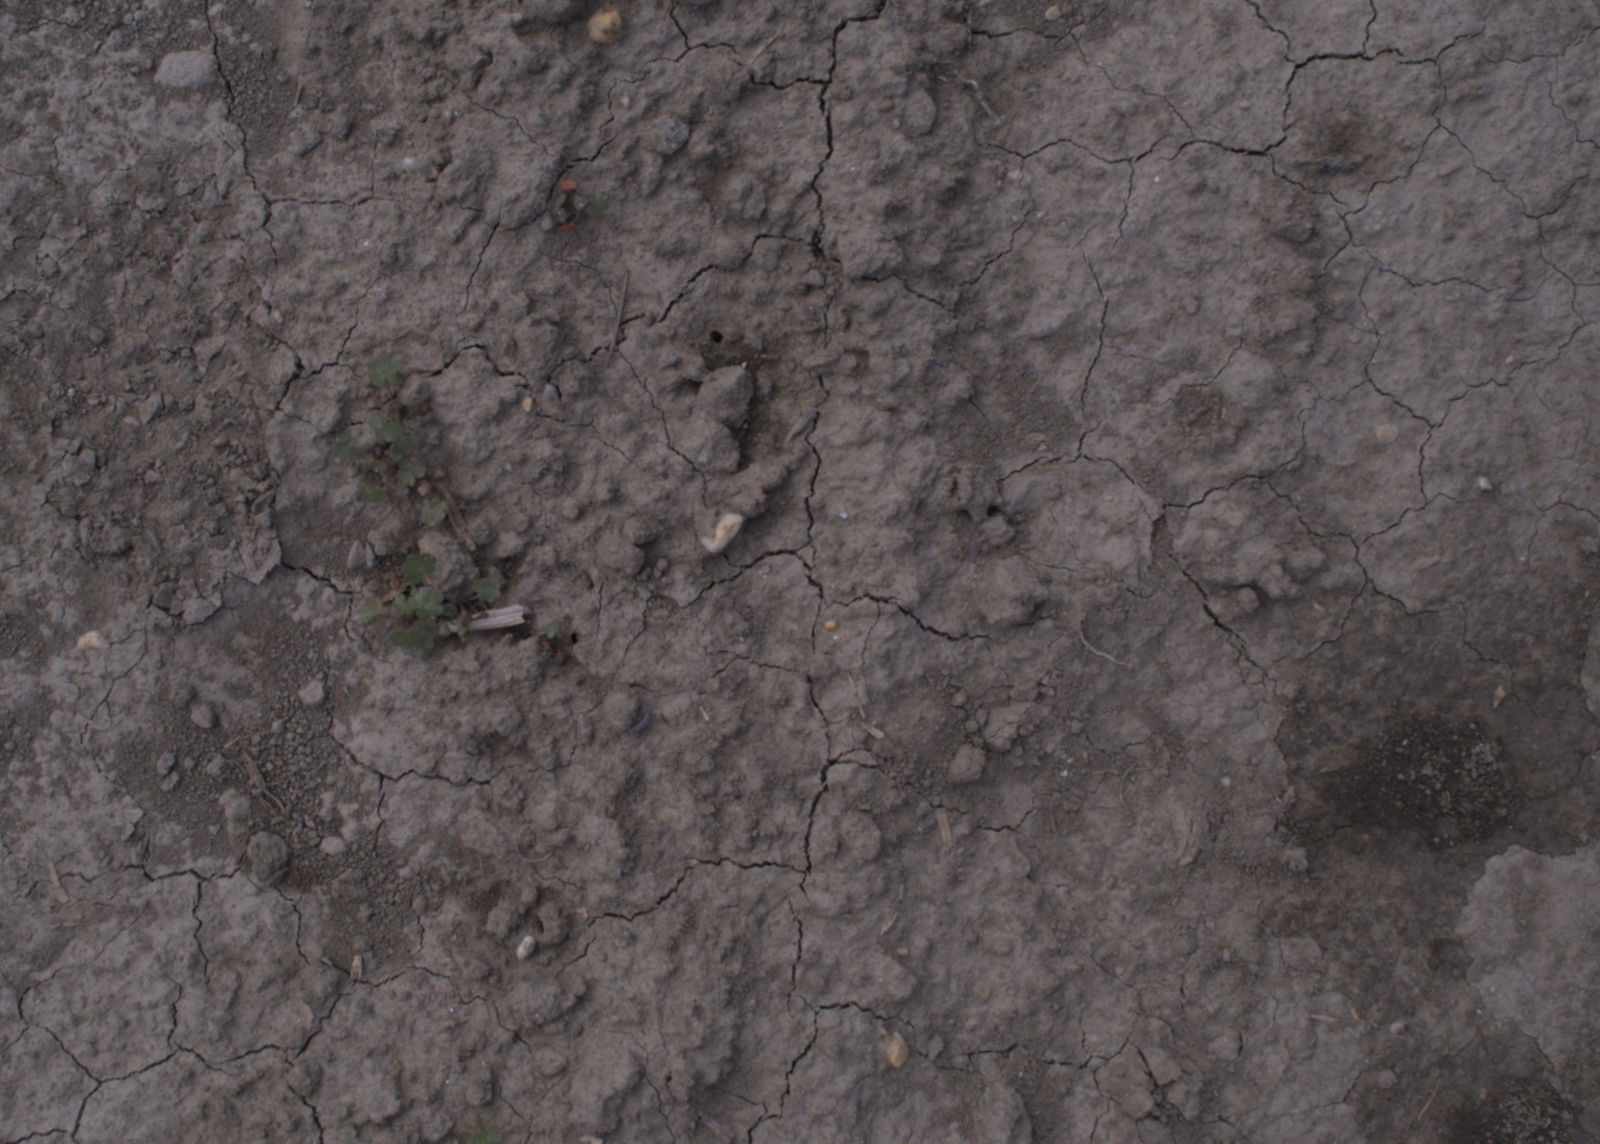
Capture date: 24.08.2020 11:23:51
Weather: mixed
Wind: medium
Seeding date: 21.07.2020
Plant canopy height (mm): 910